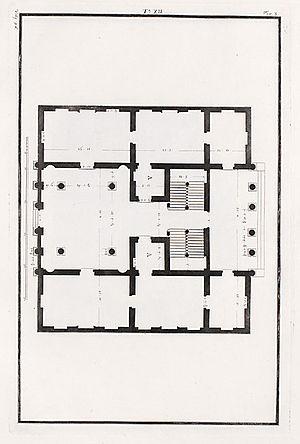
Le palais Antonini est une résidence urbaine d'Andrea Palladio sise via Palladio à Udine, dans la province homonyme et la région Frioul-Vénétie Julienne, en Italie.